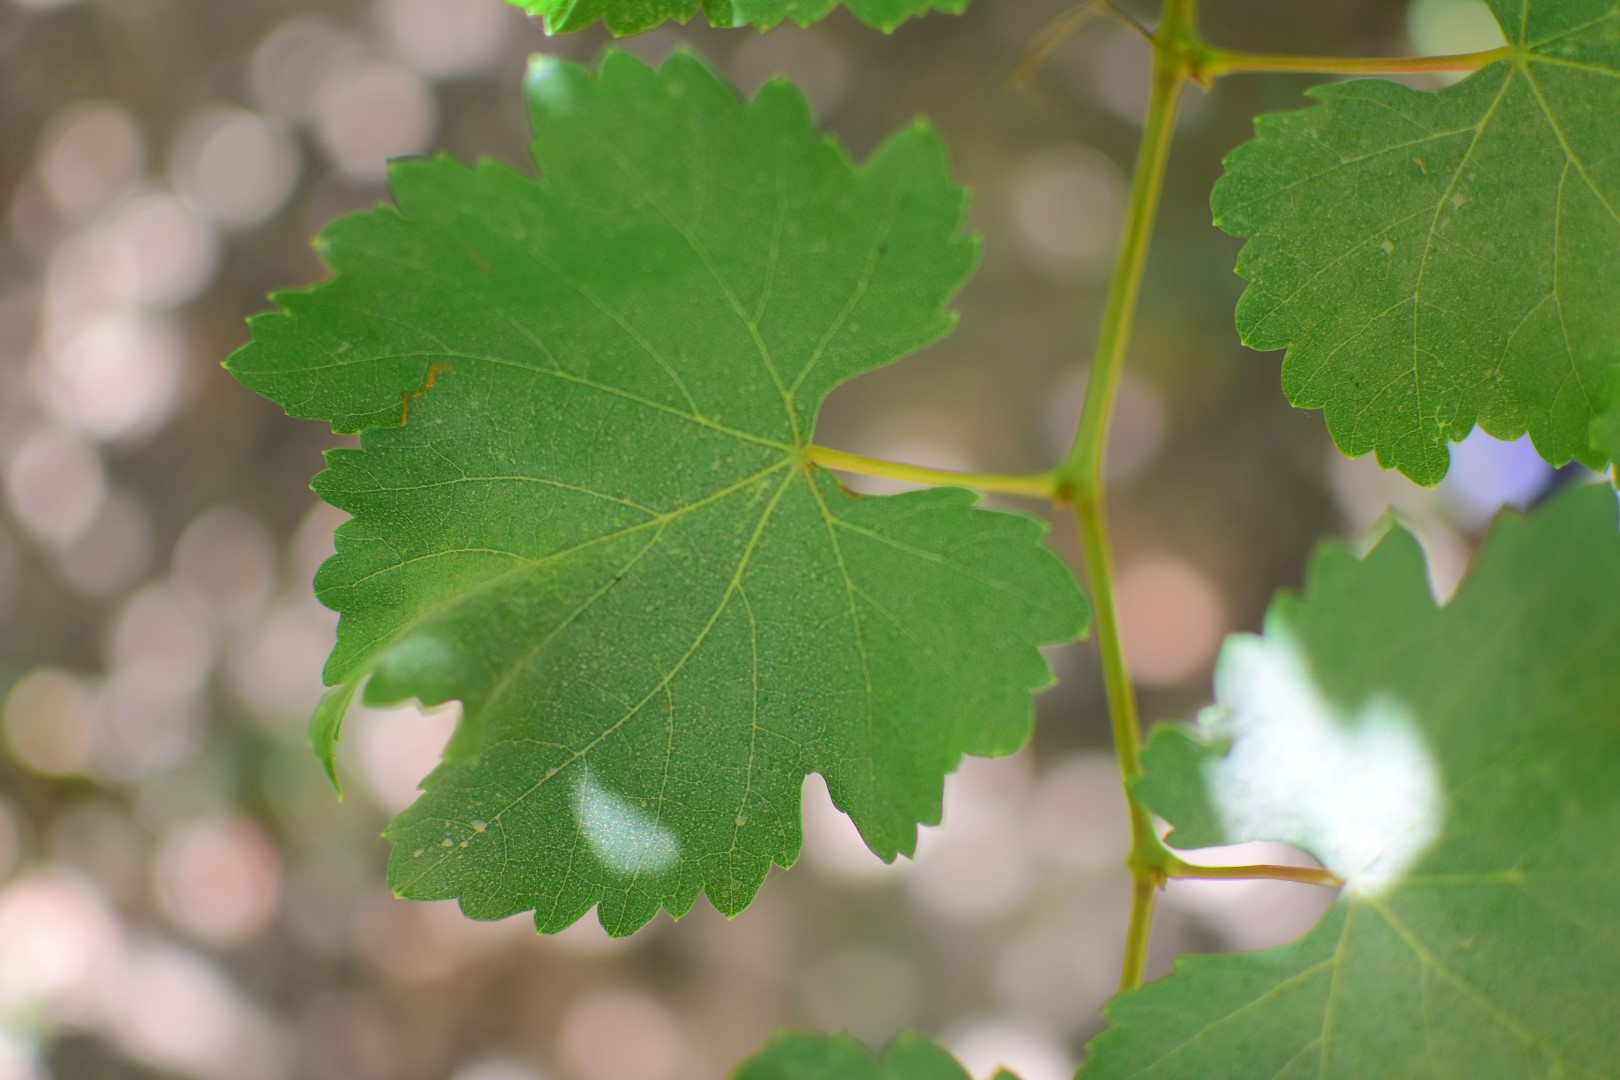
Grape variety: Frinsi